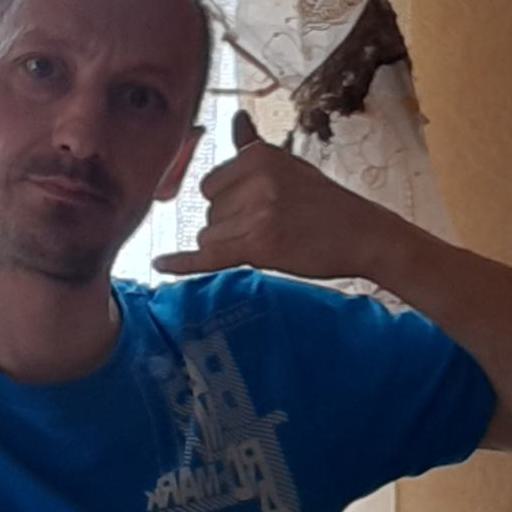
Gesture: call